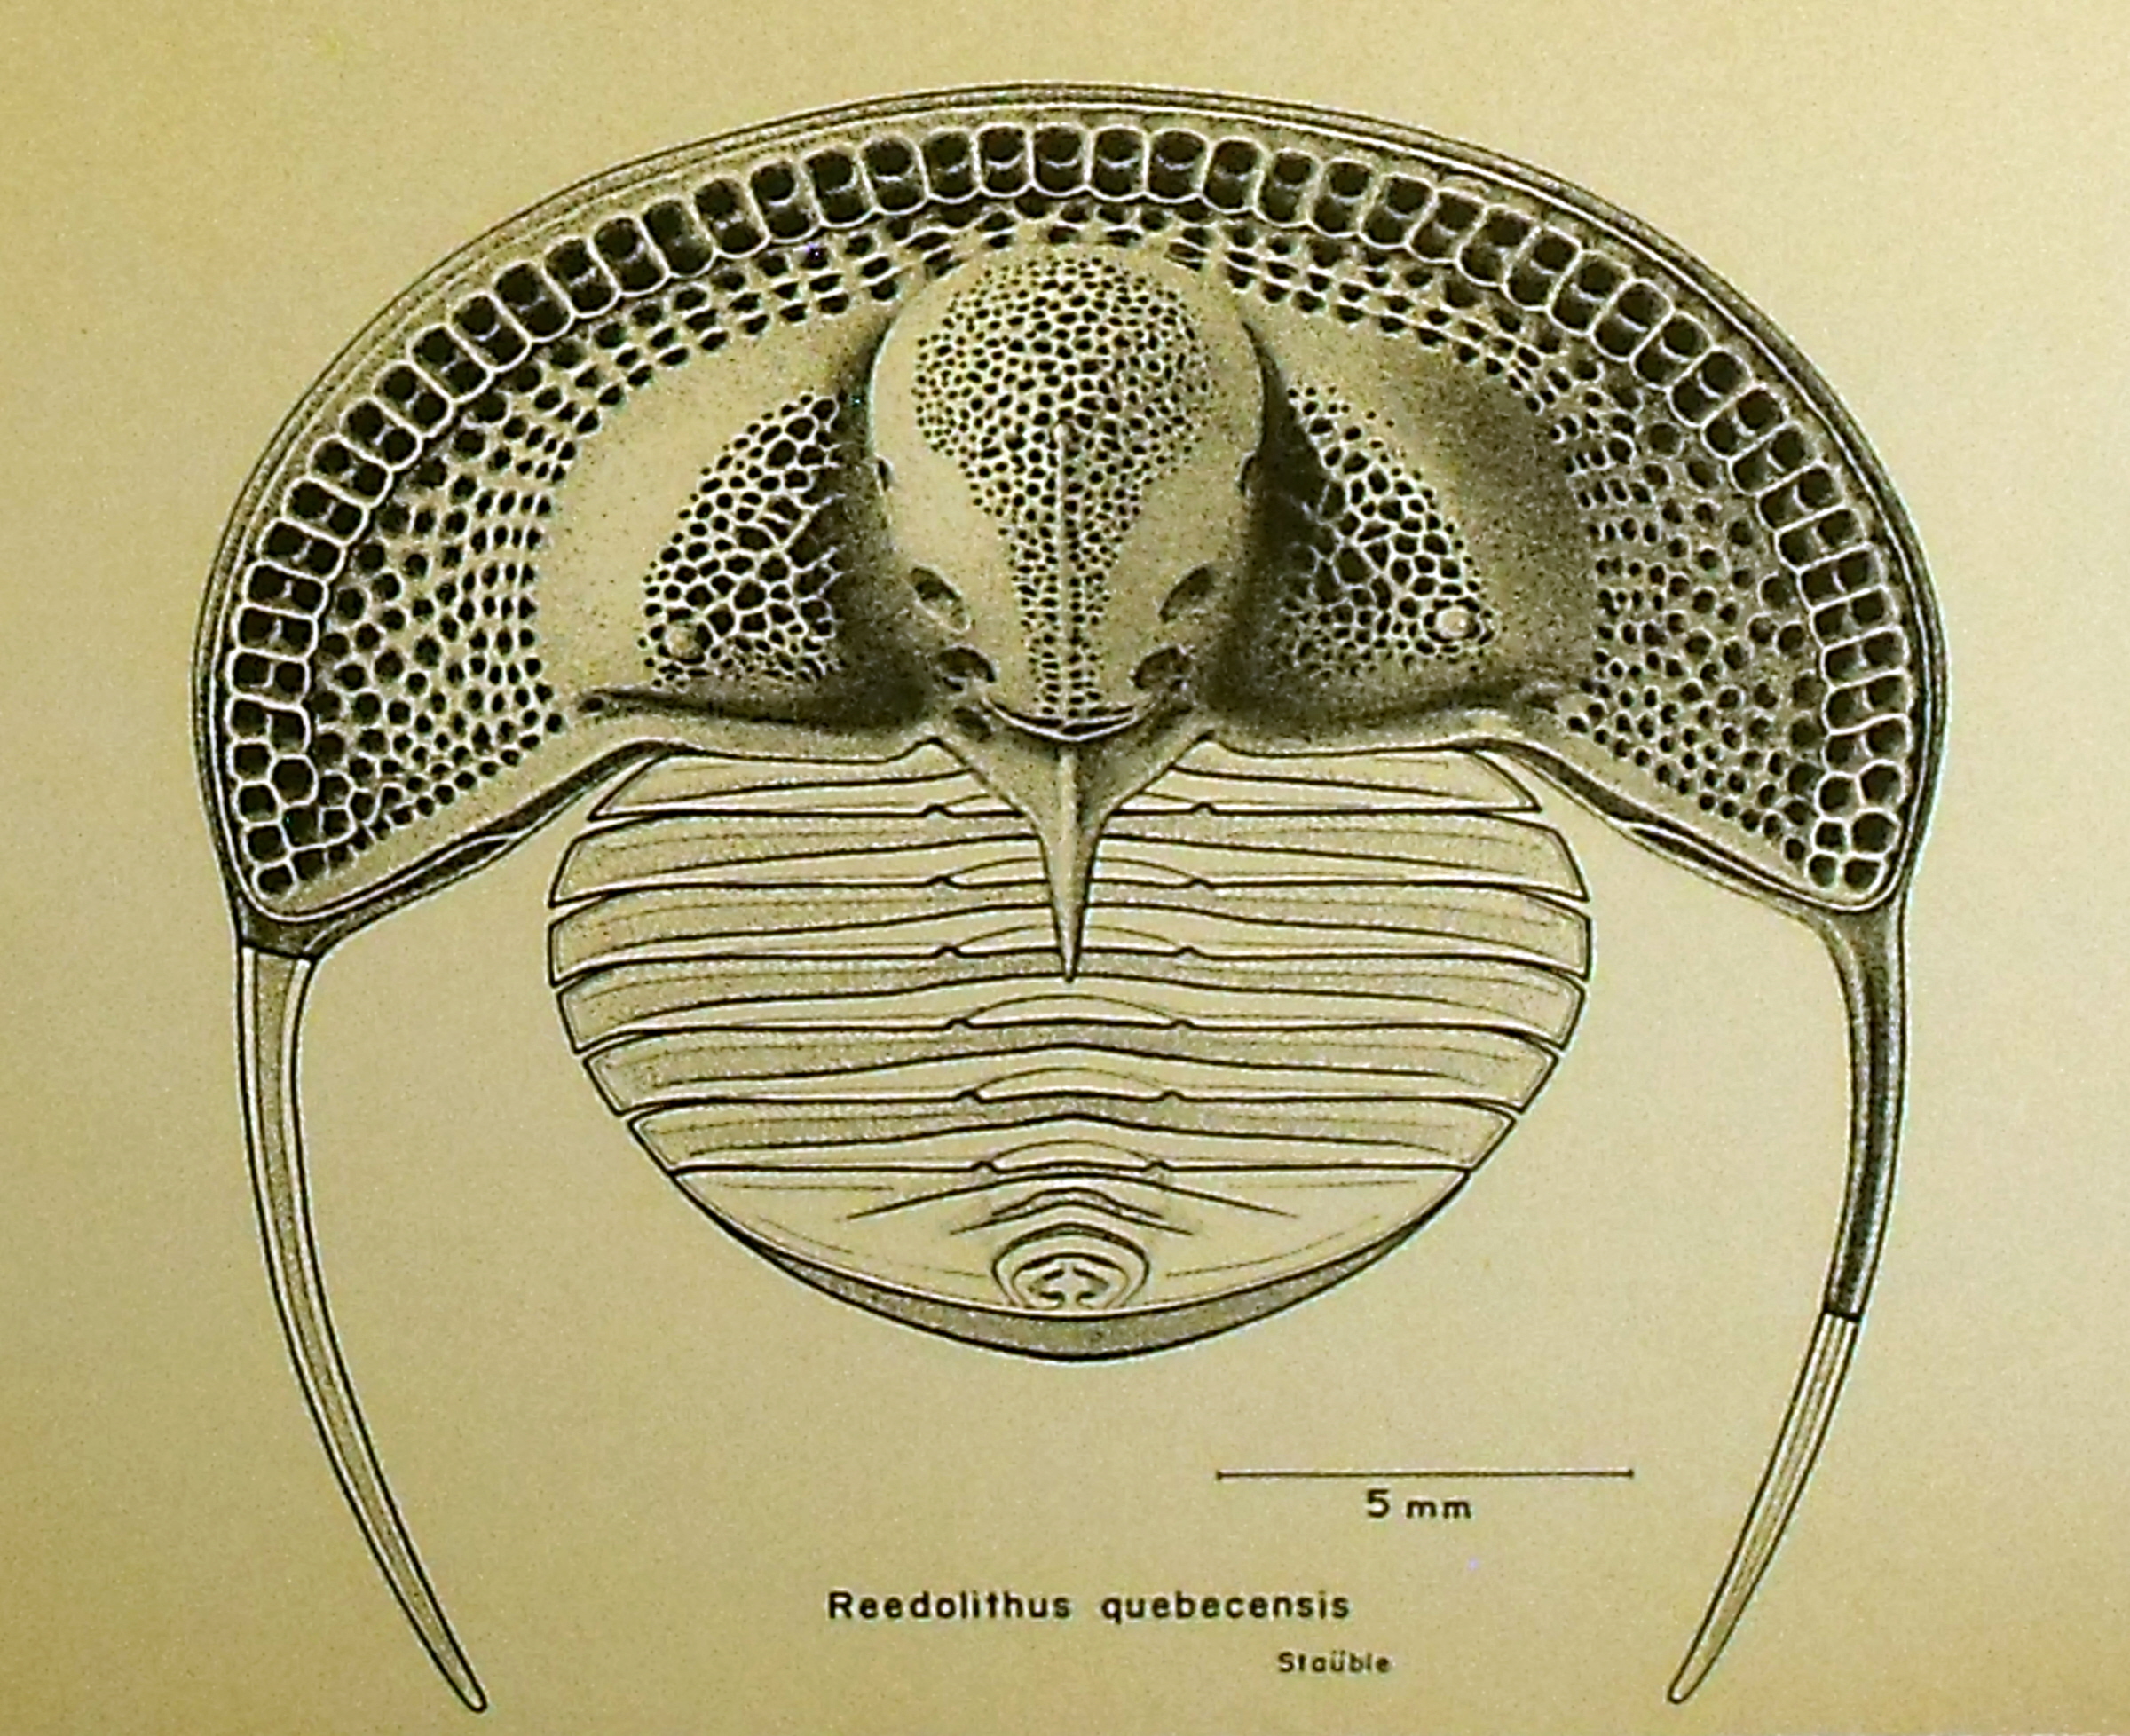
wing, city, travel, pattern, museum, clothing, circle, 2013, sketch, drawing, illustration, display, canada, head, public, geotagged, organ, fossil, quebec, noflash, handheld, subarcticmike, specimen, hallelujah, trilobite, ordovician, montreallimestone, behindglass